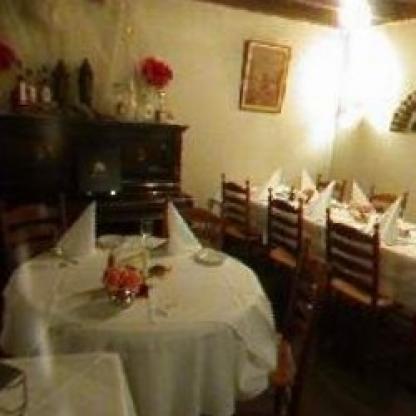
Scene: Indoor